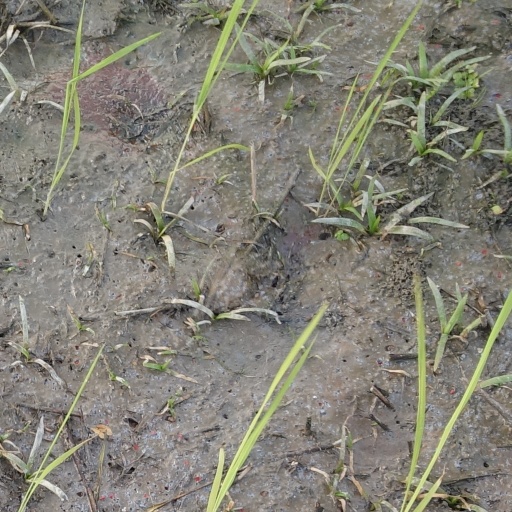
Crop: rice